Statue of Peace in Berlin

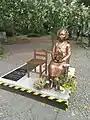
Peace statue of comfort women in Berlin-Moabit

The Peace Statue is a monument located in Union Square in the Moabit district of Mitte, Berlin for the "comfort women" (girls and women who were forced into prostitution in Japanese military brothels during World War II). It also serves as a general symbol against sexual violence against girls and women. The monument was initiated by the "Action Group Comfort Women" of the Korea Verband and was unveiled on September 28, 2020. The statue has sparked a discourse on commemorative cultures among local, state, and diplomatic levels.